Viking raid on Seville

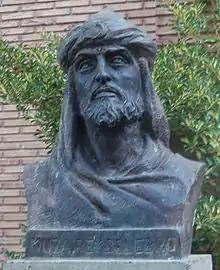
Musa ibn Musa al-Qasi, one of the Muslim commanders who fought the Vikings.

When he heard about the fall of Seville, Abd ar-Rahman II mobilized his forces under the leadership of his "hajib", Isa ibn Shuhayd. He summoned nearby governors to gather their men. They assembled in Córdoba, and then marched to Axarafe, a hill near Seville, where Isa ibn Shuhayd set up his headquarters. A contingent led by Musa ibn Musa al-Qasi, the leader of the semi-independent Banu Qasi principality to the north, joined this army despite Musa ibn Musa's political rivalry with Abd ar-Rahman and played an important part in the campaign.